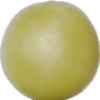
Label: Grape White 2